Geography of Ireland

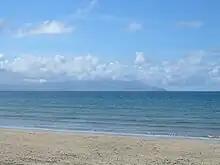
See caption

Achill Island, off the west coast, is the largest of Ireland's offshore islands. Achill is inhabited, and is permanently connected to the mainland by a bridge. Some of the next largest islands are the Aran Islands, off the coast of southern Connacht, host to an Irish-speaking community, or Gaeltacht. Valentia Island off the Iveragh peninsula is also one of Ireland's larger islands, and is relatively settled, as well as being connected by a bridge at its southeastern end. Omey Island, off the coast of Connemara, is a tidal island.